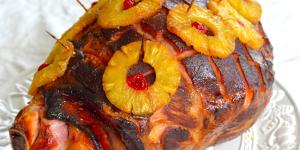
pierna hawaiana